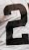
Number: 2